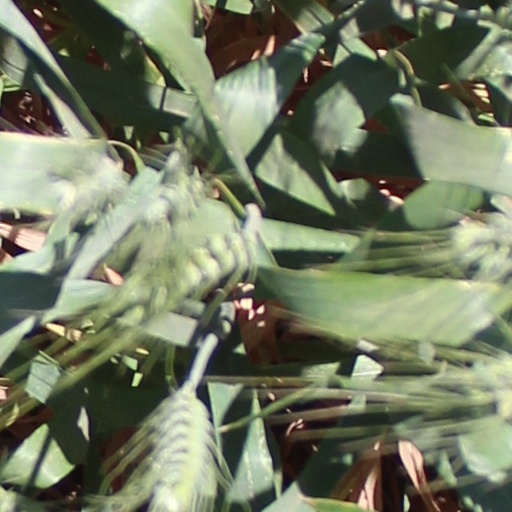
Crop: wheat